John Roy Site

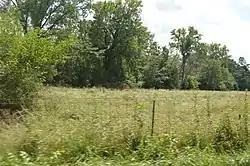
Fields at the site

The John Roy Site is a pre-Columbian archaeological site located roughly south of Clayton in Adams County, Illinois. The site consists of a Woodland period village site inhabited from roughly 450 to 650 A.D.; five burial mounds are also associated with the site. The site's upland location is uncommon for village sites from the period, which have mostly been located in river valleys. The location may have been affected by the development of plant cultivation at the time, and extensive seed deposits at the site provide insight into developing agricultural practices. In addition, preserved remnants of woven artifacts have been found at the site; such items are rare and may help explain how weaving developed during the period.